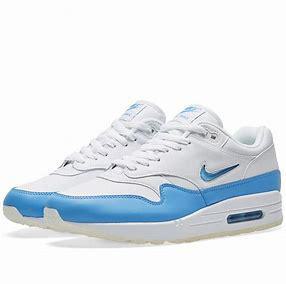
Brand: Nike
Model: Air Max SC